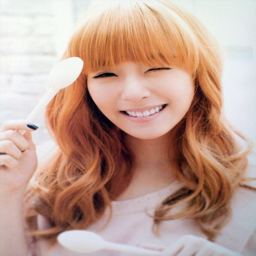
what are the influences of hairstyles ?